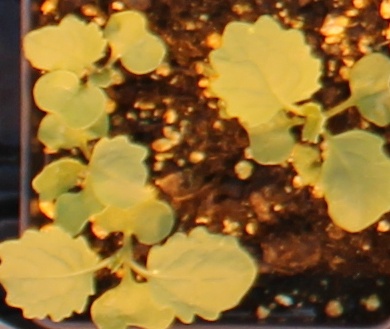
Label: Canola